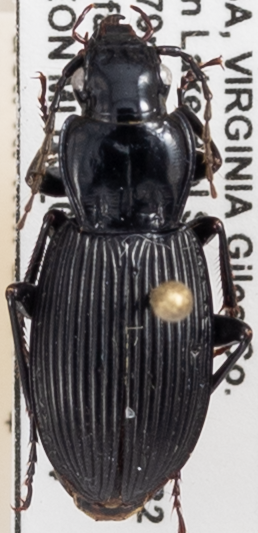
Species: Pterostichus lachrymosus
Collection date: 2020-07-14
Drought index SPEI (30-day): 0.648
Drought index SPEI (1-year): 1.28
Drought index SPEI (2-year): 2.09